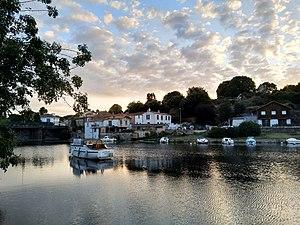
Scène le long de la Sèvre nantaise à Vertou, au coucher du soleil (près du Parc de la Sèvre)
Vertou est une commune de l'Ouest de la France, située dans le département de la Loire-Atlantique, en région Pays de la Loire.